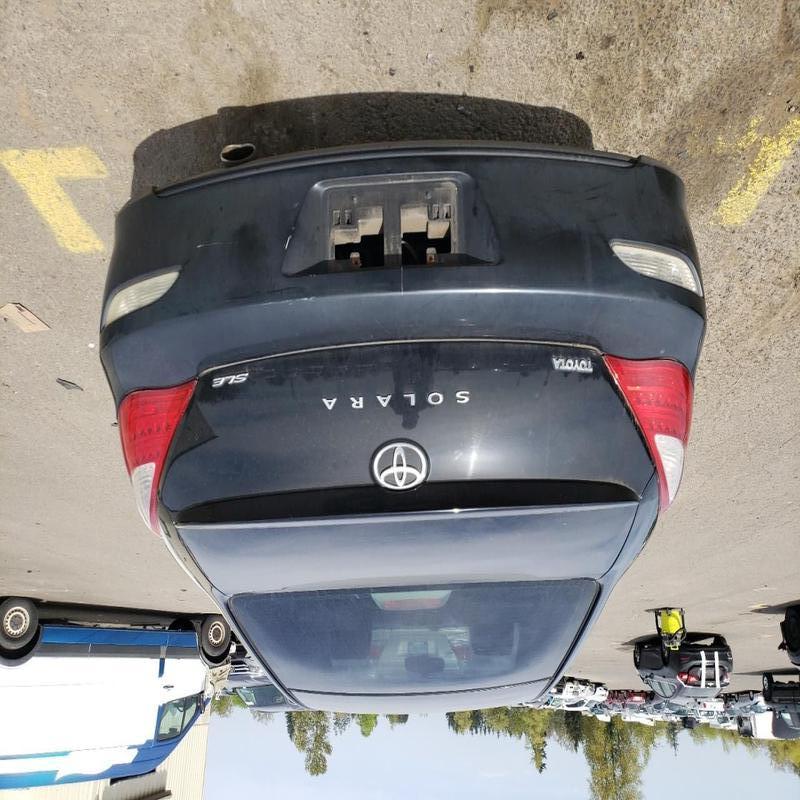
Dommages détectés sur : plaque d'immatriculation arrière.
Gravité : majeur